Takagi, Nagano

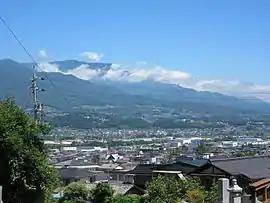
Panorama of Takagi Village

Takagi is located in the Ina Valley mountainous southern of Nagano Prefecture, on a river terrace formed by the Tenryū River, which flows through the village.